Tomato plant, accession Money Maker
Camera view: tilt-top (135 deg); turntable rotation: 120 degrees
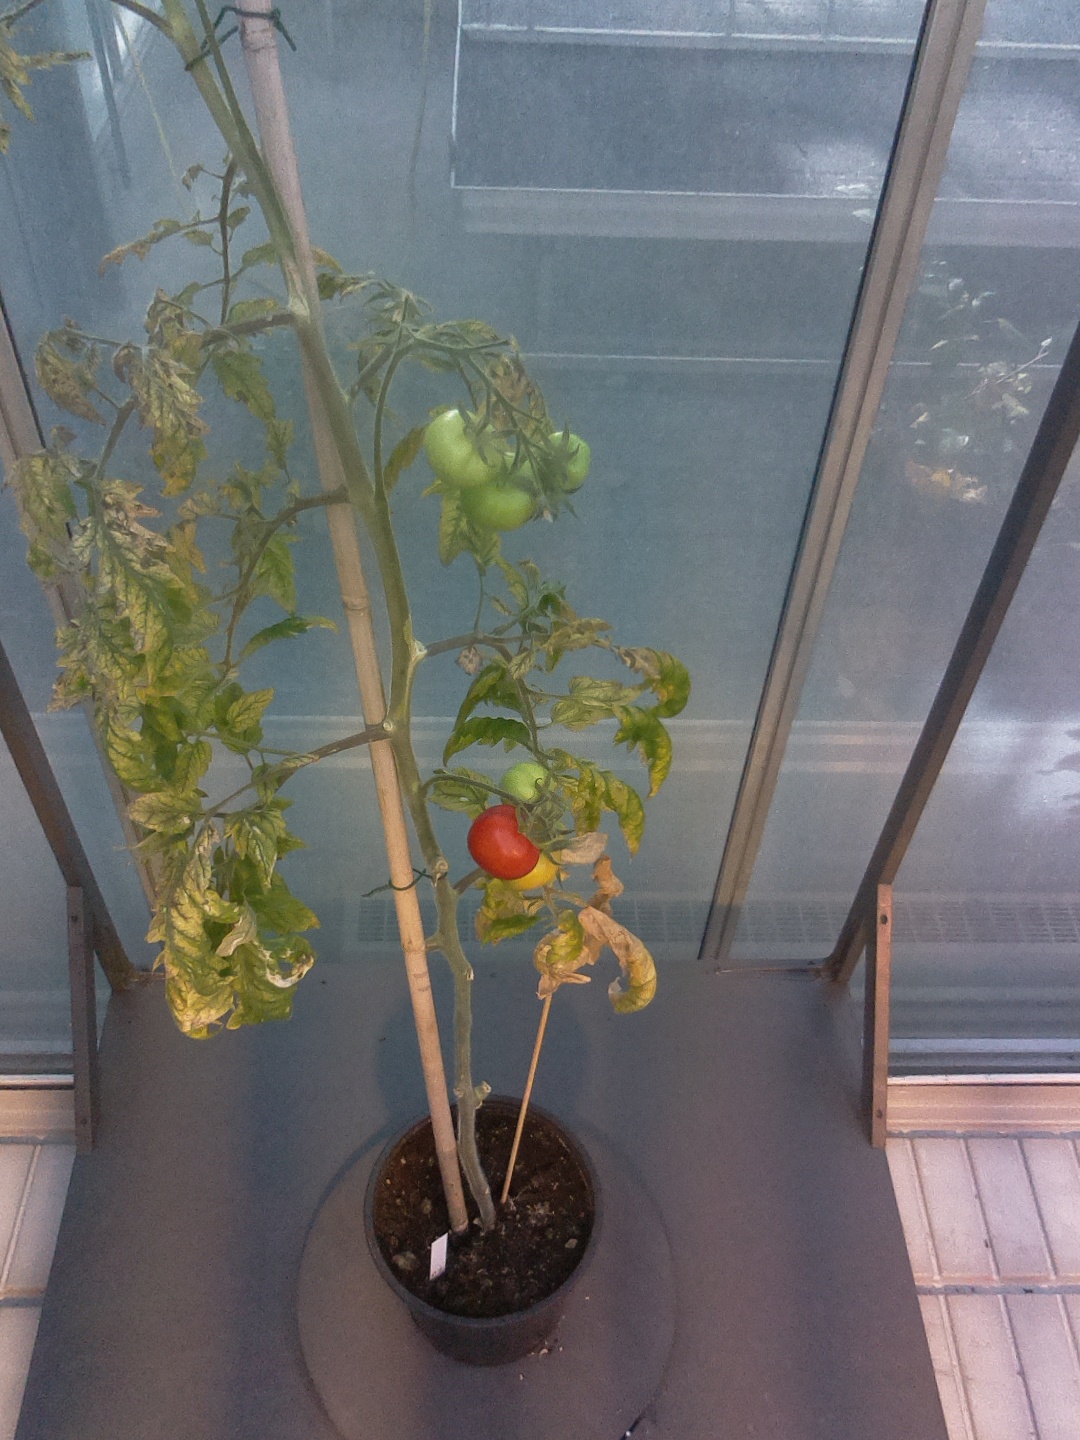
BBCH growth stage 83: 30%-40% of fruits show typical fully ripe color